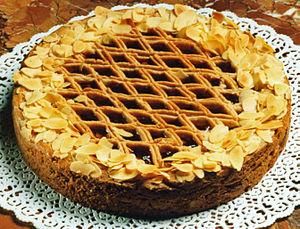
La Linzer Torte est une tarte d'origine autrichienne, avec un tressage sur le dessus. Elle est généralement à base de confiture de groseille ou de framboise. Son nom renvoie à une indication géographique notamment à la ville de Linz mais aussi à une appellation générique se référant au nom de sa pâte.